Biketown

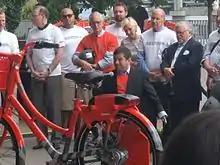
Commissioner Steve Novick speaking at Biketown launch event. Other dignitaries, including Mayor Charlie Hales, in background.

Biketown operates with two payment options for riders. A single-ride fare costs $1.00 to unlock a bike and a $0.30 per minute rate is activated until the ride is terminated. An annual membership of $99 per year includes free unlocks and a rate of $0.15 per minute.